Mirko Marjanović

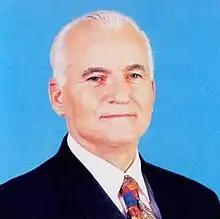
Marjanović in 2000

Mirko Marjanović (27 July 1937 – 21 February 2006) was a Serbian politician who served as the prime minister of Serbia from 1994 to 2000.